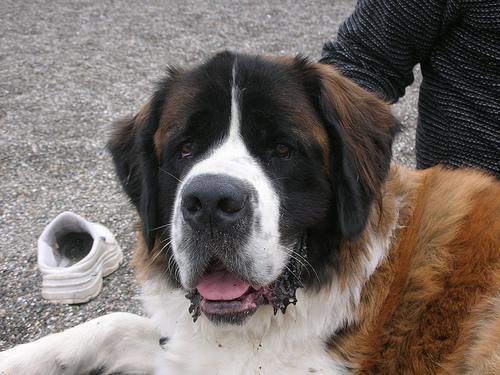
Saint_Bernard